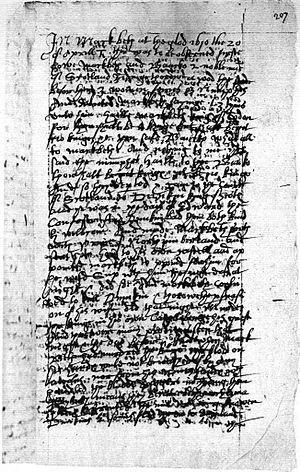
Simon Forman, né le 31 décembre 1552 et mort le 5 ou le 12 septembre 1611, est un astrologue de l'ère élisabéthaine, occultiste et herboriste actif à Londres pendant les règnes de la reine Elizabeth I et de James I d'Angleterre. Sa réputation a toutefois été fortement ternie après sa mort lorsqu'il a été impliqué dans le complot visant à tuer Sir Thomas Overbury. Les écrivains, de Ben Jonson à Nathaniel Hawthorne, le dépeignent comme un fou ou un magicien maléfique en lien avec le diable.